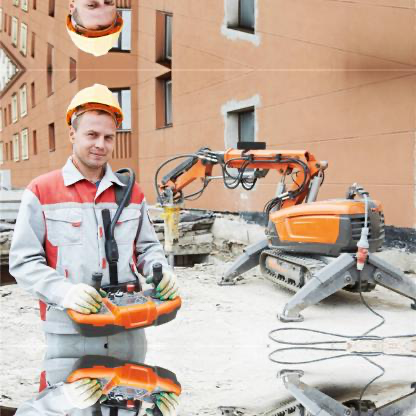
Objects in the image:
label: helmet
label: helmet